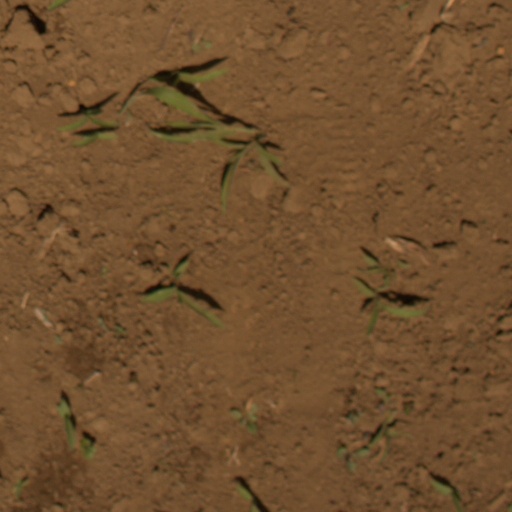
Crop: Jerusalem artichoke